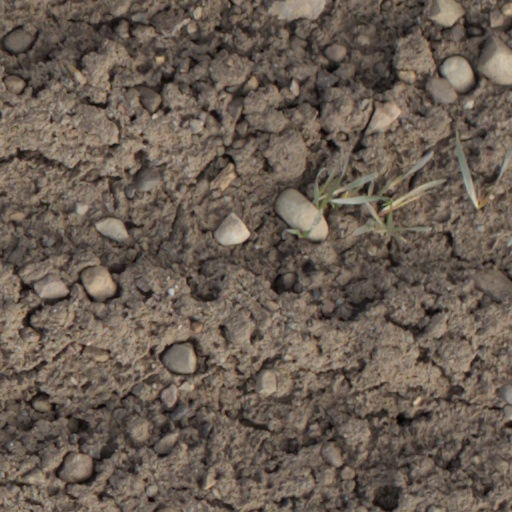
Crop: wheat